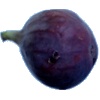
Label: Fig 1